Kenya Navy

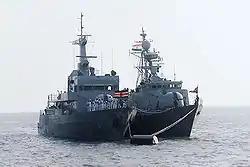
KNS "Shujaa" and KNS "Nyayo" during India's International Fleet Review.

Four 10 Meter Metal Shark RHIBs powered by twin 300 horsepower Yamaha outboard engines. Donated by US Navy in June 2015.